The Arrival (Fringe)

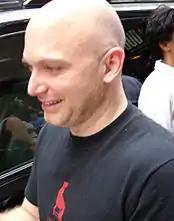
"The Arrival" marked the first episode devoted to the Observer, played by Michael Cerveris.

"The Arrival" was written by co-creator J. J. Abrams and executive producer Jeff Pinkner. Paul A. Edwards directed the episode, his second of the season. Early in the series, actress Jasika Nicole feared her character was going to become liked by the audience only to suddenly die. She explained that "When I was reading the script in the episode where Dr. Bishop stabs her in the neck with the sedative … and all [the script] says is, 'Dr. Bishop grabs Astrid from behind and jams the needle into her neck.' Then it fades to black. My mouth hung open for awhile and I was like, 'Oh my God, I only made it through six episodes."